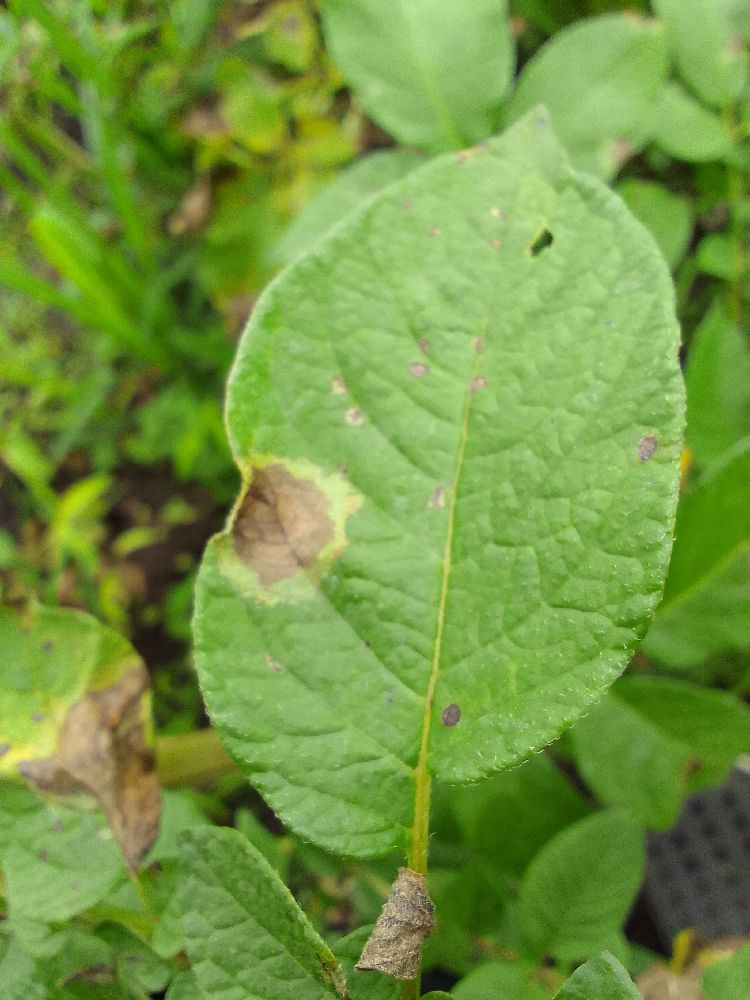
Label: Late blight